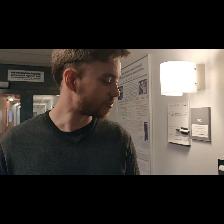
Label: Human